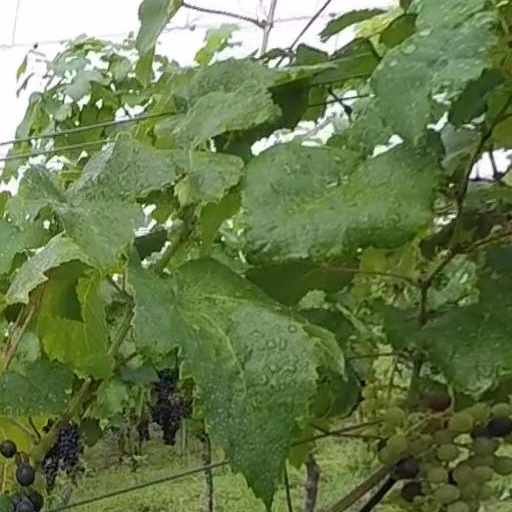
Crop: grape